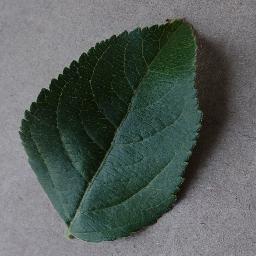
Label: Apple___healthy